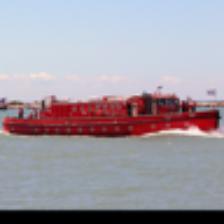
Label: NonHuman